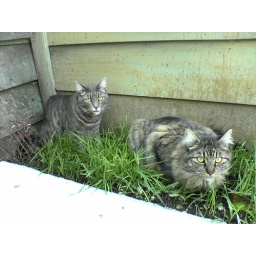
Cats in the cat grass